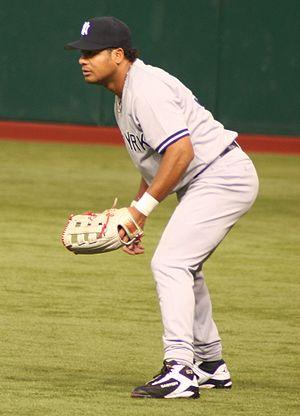
La Saison 2009 des Angels de Los Angeles d'Anaheim est la 49ᵉ saison en ligue majeure pour cette franchise.